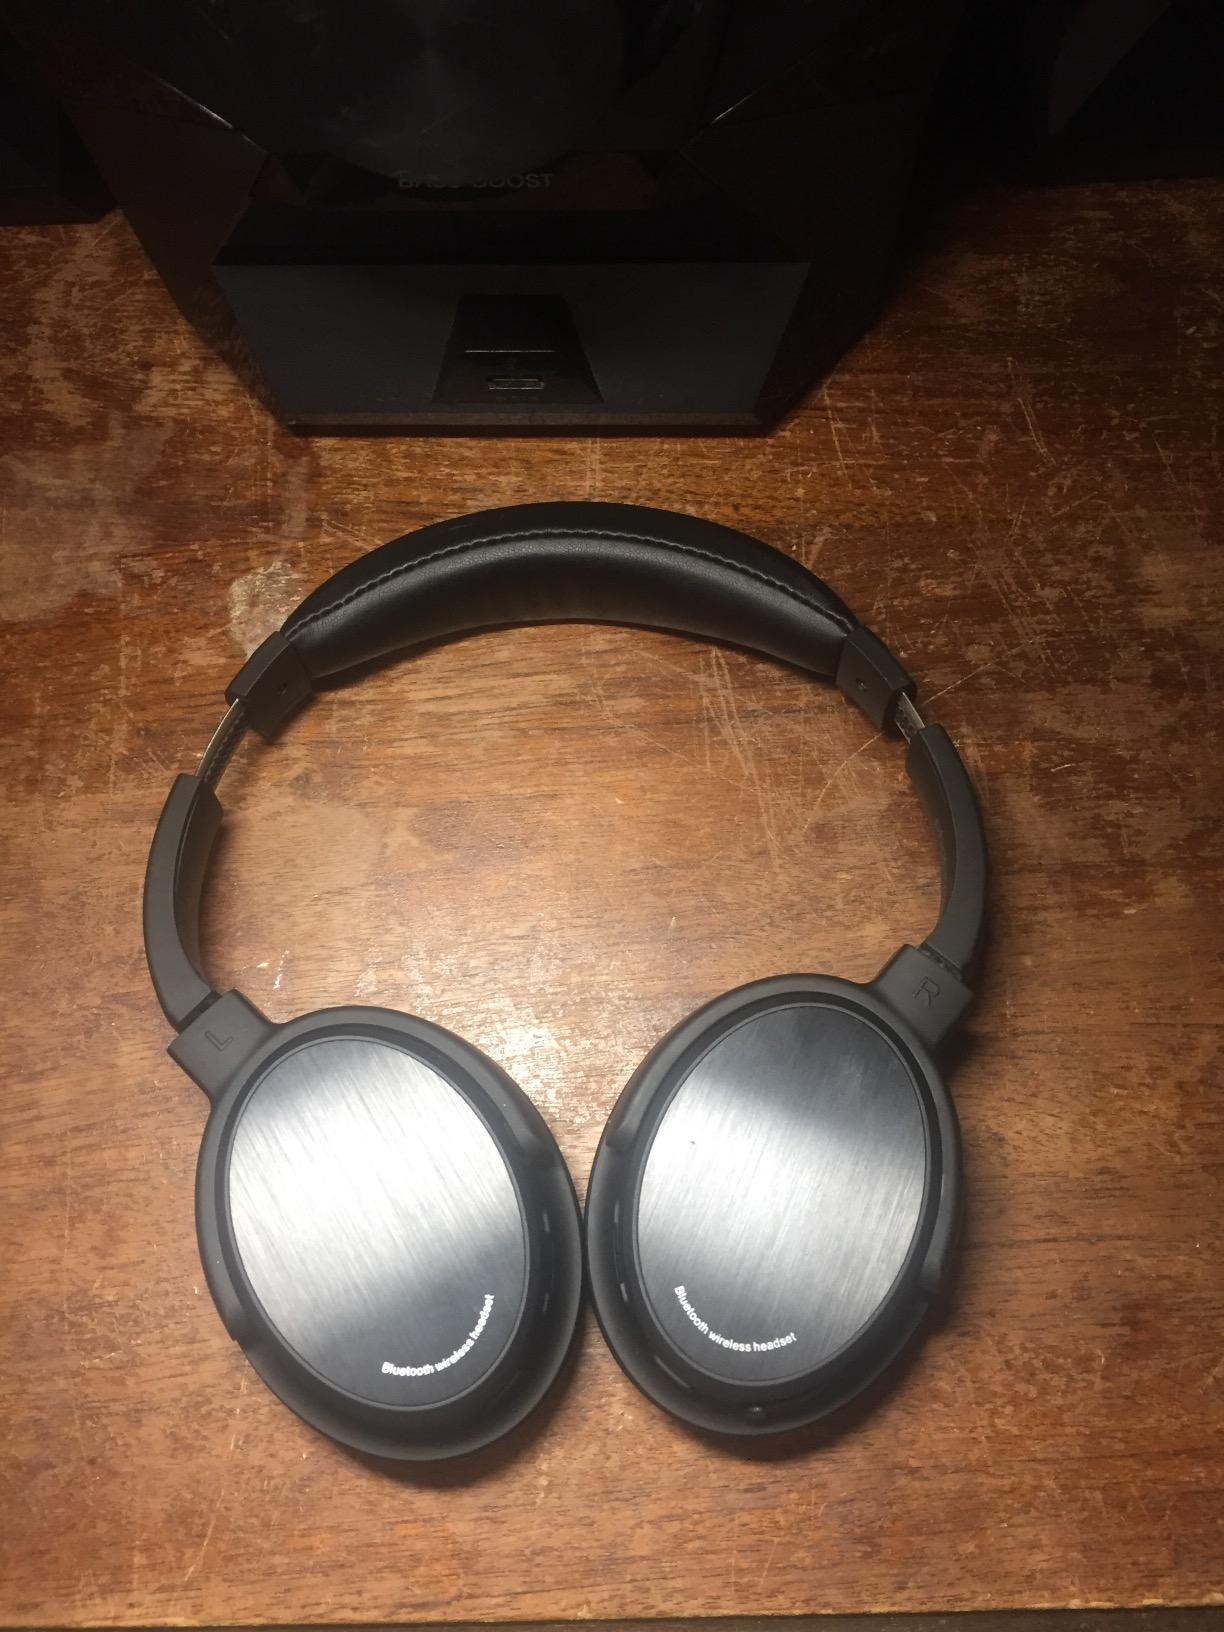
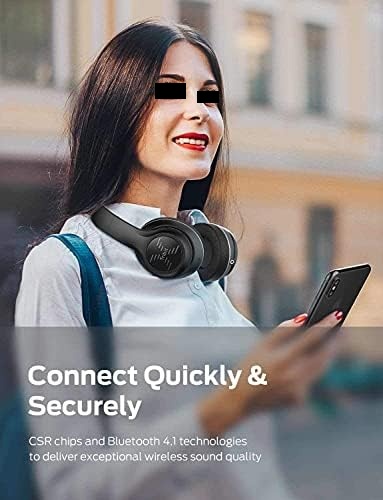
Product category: headphones
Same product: no